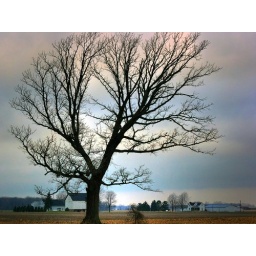
a spooky tree in a field on the way to my aunt and uncle's in ohio